Crossover at Kinnick

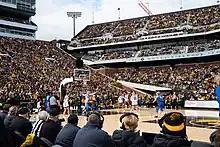
A view from behind the scorers table during the 2023 game

Crossover at Kinnick was an American exhibition women's college basketball game between the Iowa Hawkeyes and the DePaul Blue Demons. Held at Kinnick Stadium, the home stadium of the Hawkeyes football team, the game set the women's basketball single-game attendance record (55,646). Led by reigning national player of the year Caitlin Clark, who had a 34-point triple-double, Iowa defeated DePaul, 94–72.